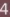
Number: 4